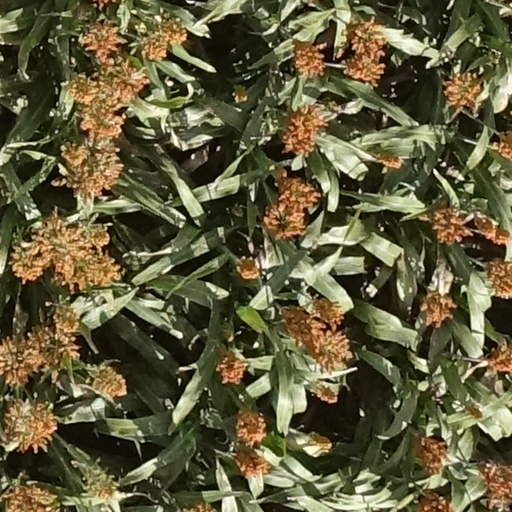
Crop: sorghum